Muvattupuzha

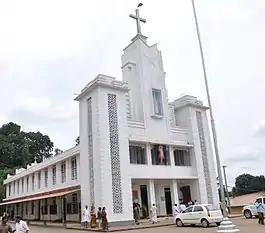
Holy Magi Syro-Malabar Forane Church Muvattupuzha

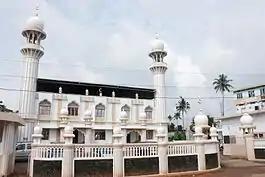
Central Mahallu Jama Masjid

KL-17 is the RTO code for Muvattupuzha taluka, including the town. Auto rickshaws are commonly used for small distances. Taxis are also available. The Cochin International Airport at Nedumbassery is away from Muvattupuzha town.